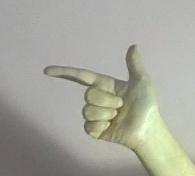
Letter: yaa